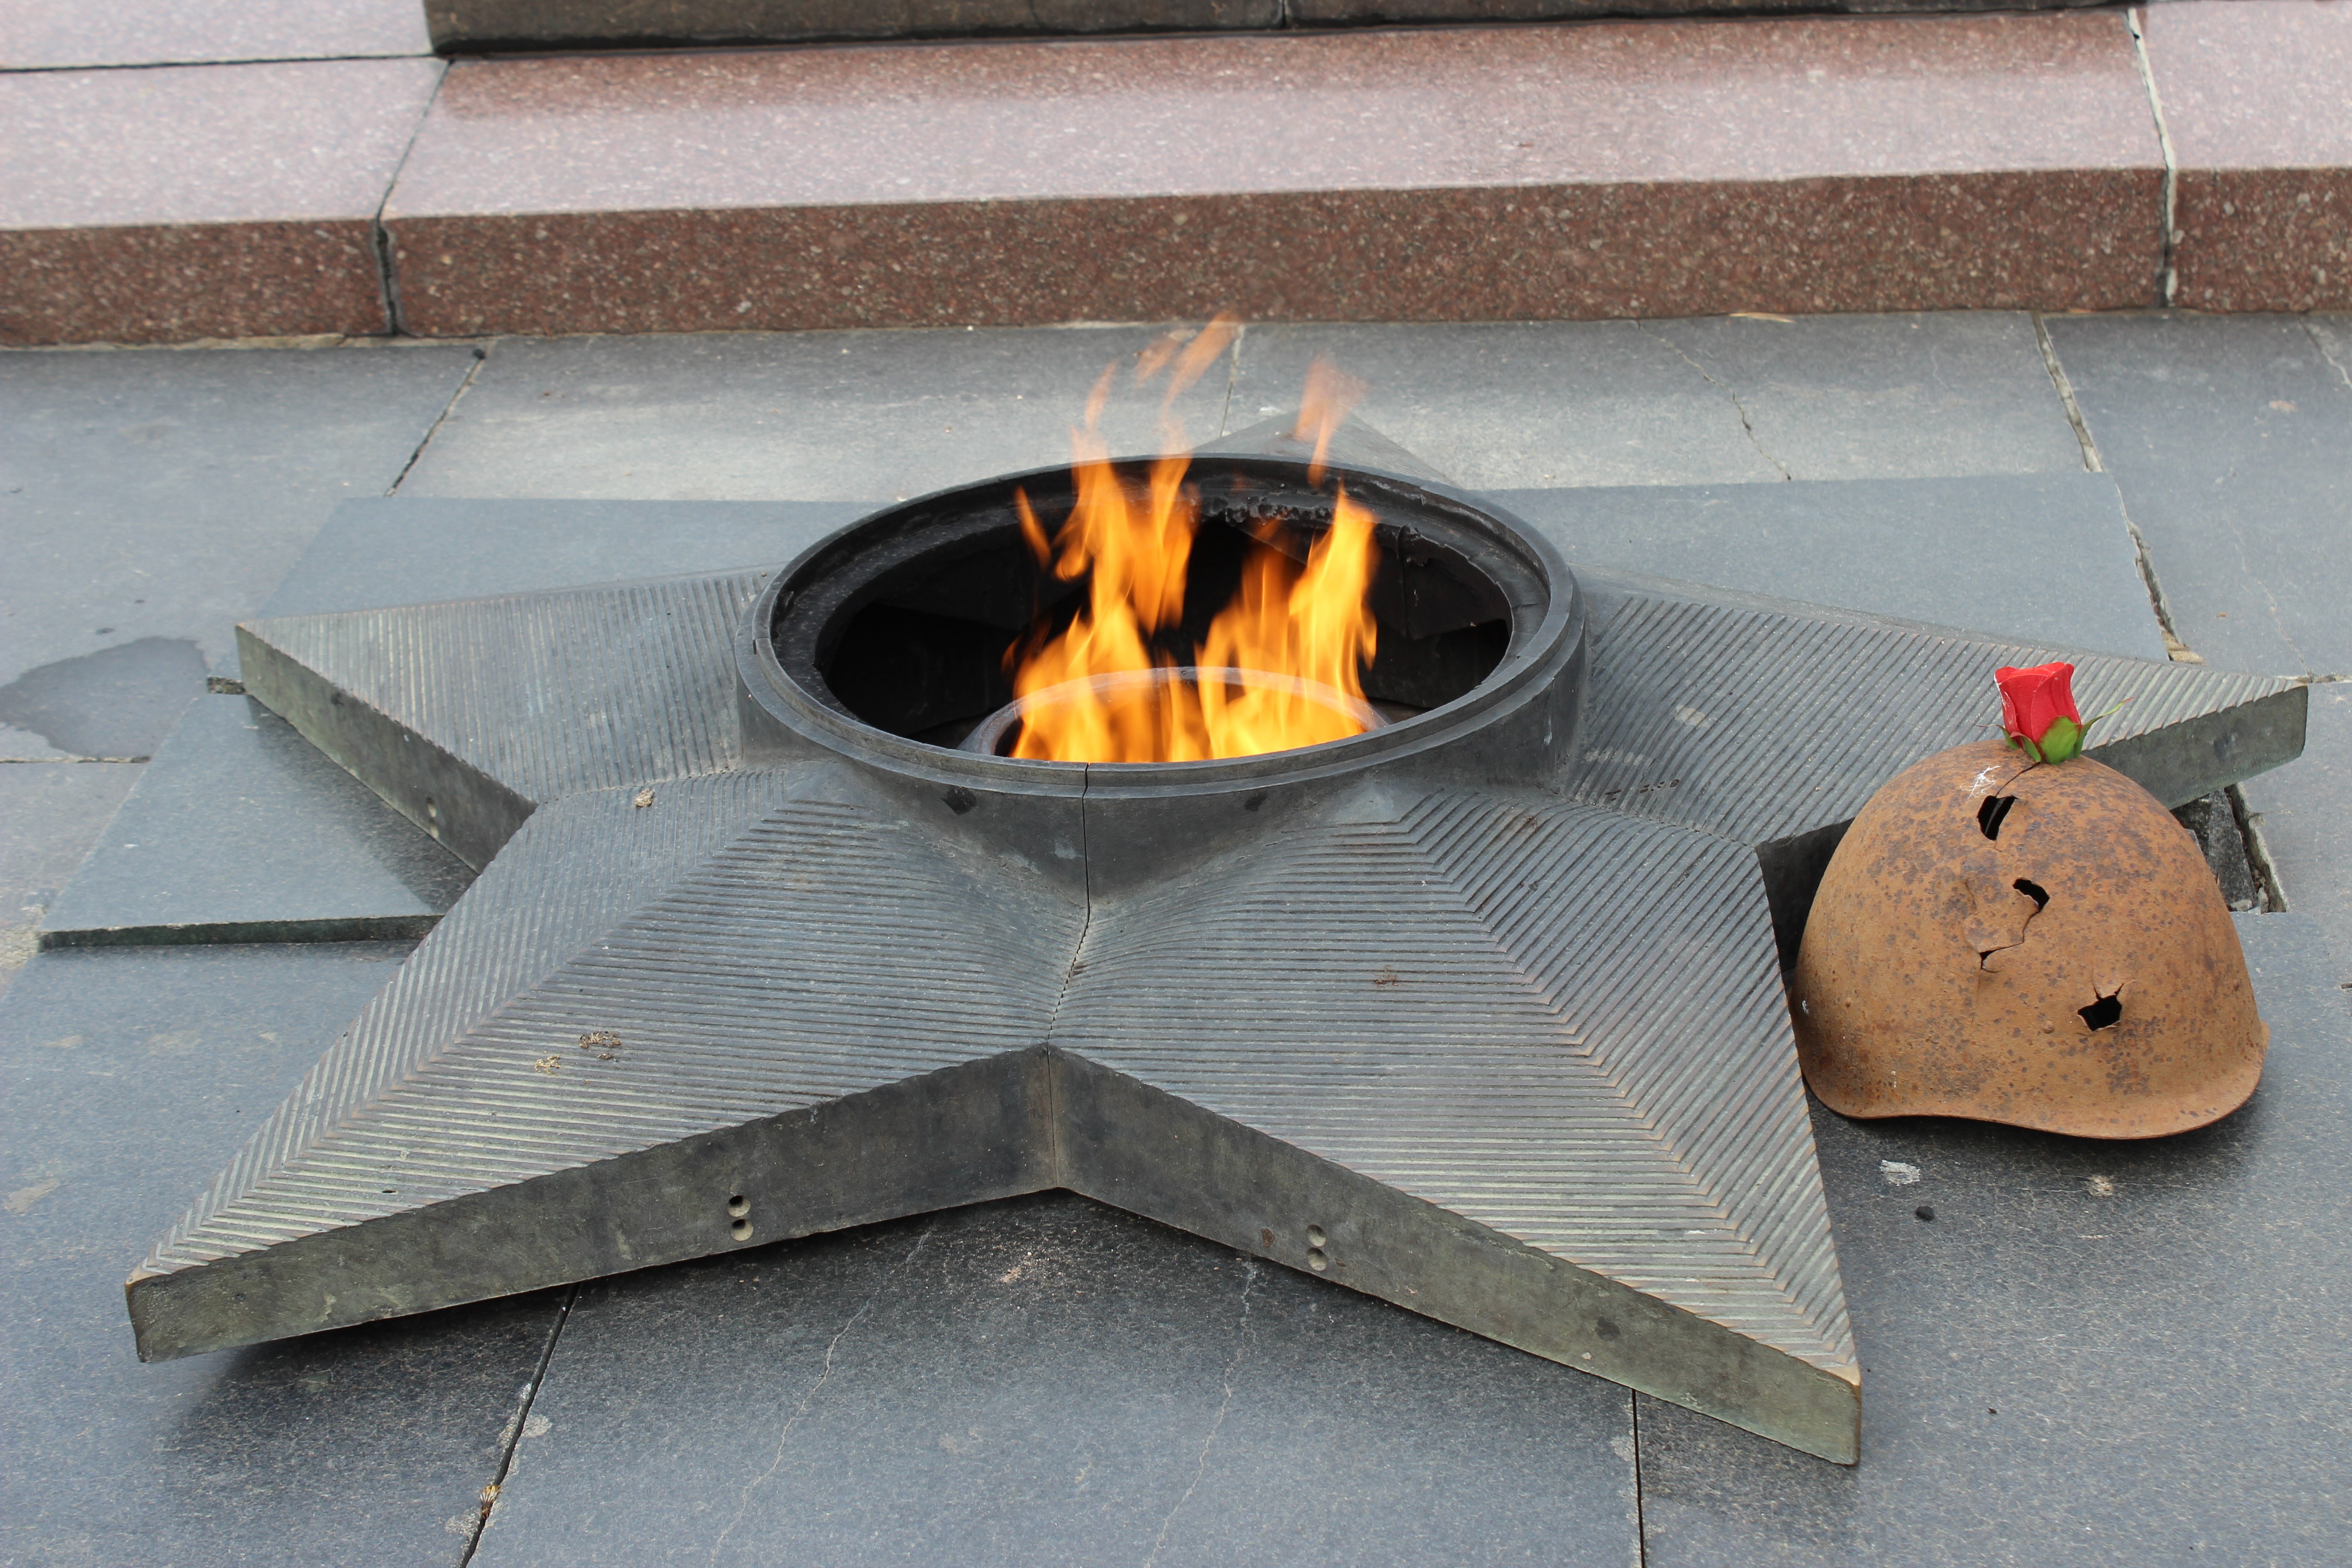
wood, fire, russia, eternal, stalingrad metro station, man made object